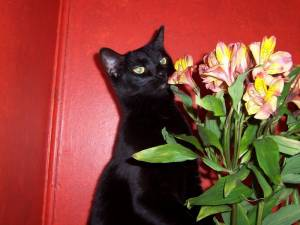
Breed: bombay